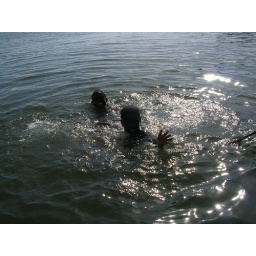
boys in the water